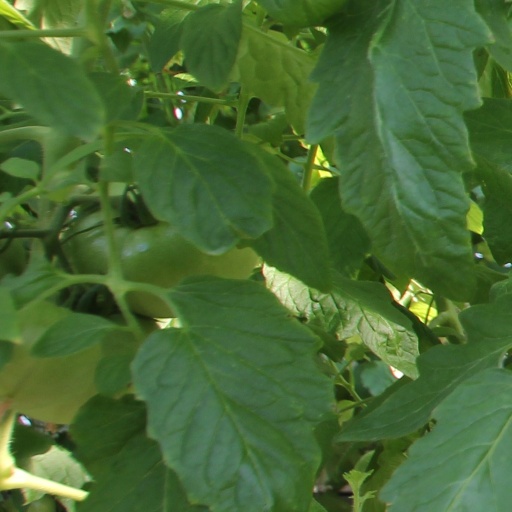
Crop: tomato